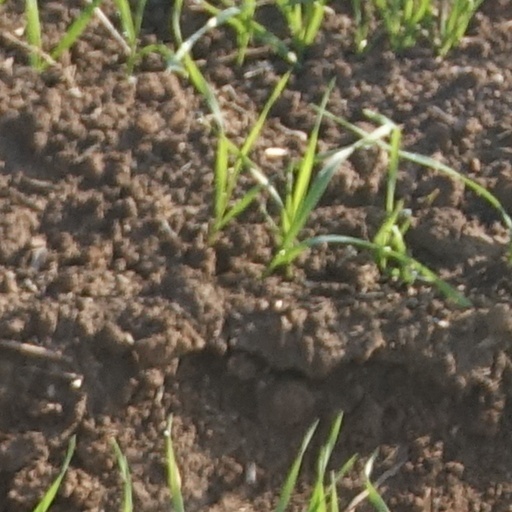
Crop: wheat